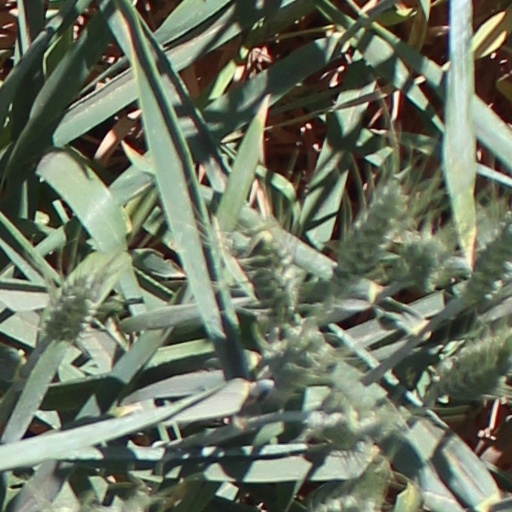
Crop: wheat